Kenneth Kaunda

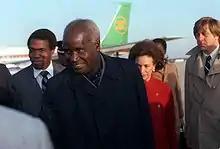
Kaunda arrives in the US for an official visit, 1983

In the first twenty years of Kaunda's presidency, he and his advisors sought numerous times to acquire modern weapons from the United States. In a letter written to US president Lyndon B. Johnson in 1967, Kaunda inquired if the United States would provide him with long-range missile systems. This request for modern weapons even included missiles with nuclear warheads. All of his requests for modern weapons were refused by the United States. In 1980, Kaunda purchased sixteen MiG-21 jets from the Soviet Union, which ultimately provoked a reaction from the United States. Kaunda responded to the United States, stating that after numerous failed attempts to purchase weapons, buying from the Soviets was justified in his duty to protect his citizens and Zambian national security. His attempted purchase of modern American weapons may have been a political tactic to use fear to establish his one-party rule over Zambia.